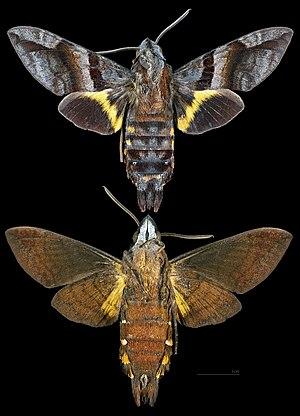
Macroglossum est un genre de lépidoptères de la famille des Sphingidae, de la sous-famille des Macroglossinae et de la tribu des Macroglossini.